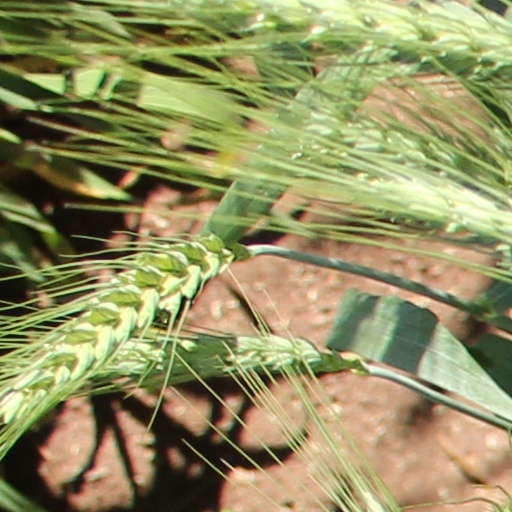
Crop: wheat